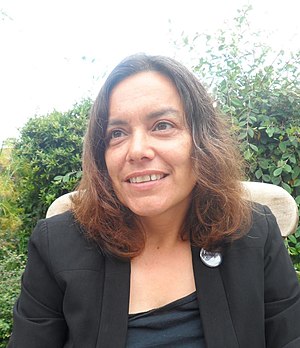
Sara Ahmed
Sara Ahmed. er en britisk-australsk forfatter og akademiker indenfor bl.a. feminisme, queer-teori, kritisk raceteori og postkolonialisme. Hun er tidligere professor ved Goldsmiths, University of London indenfor race og kulturelle studier.